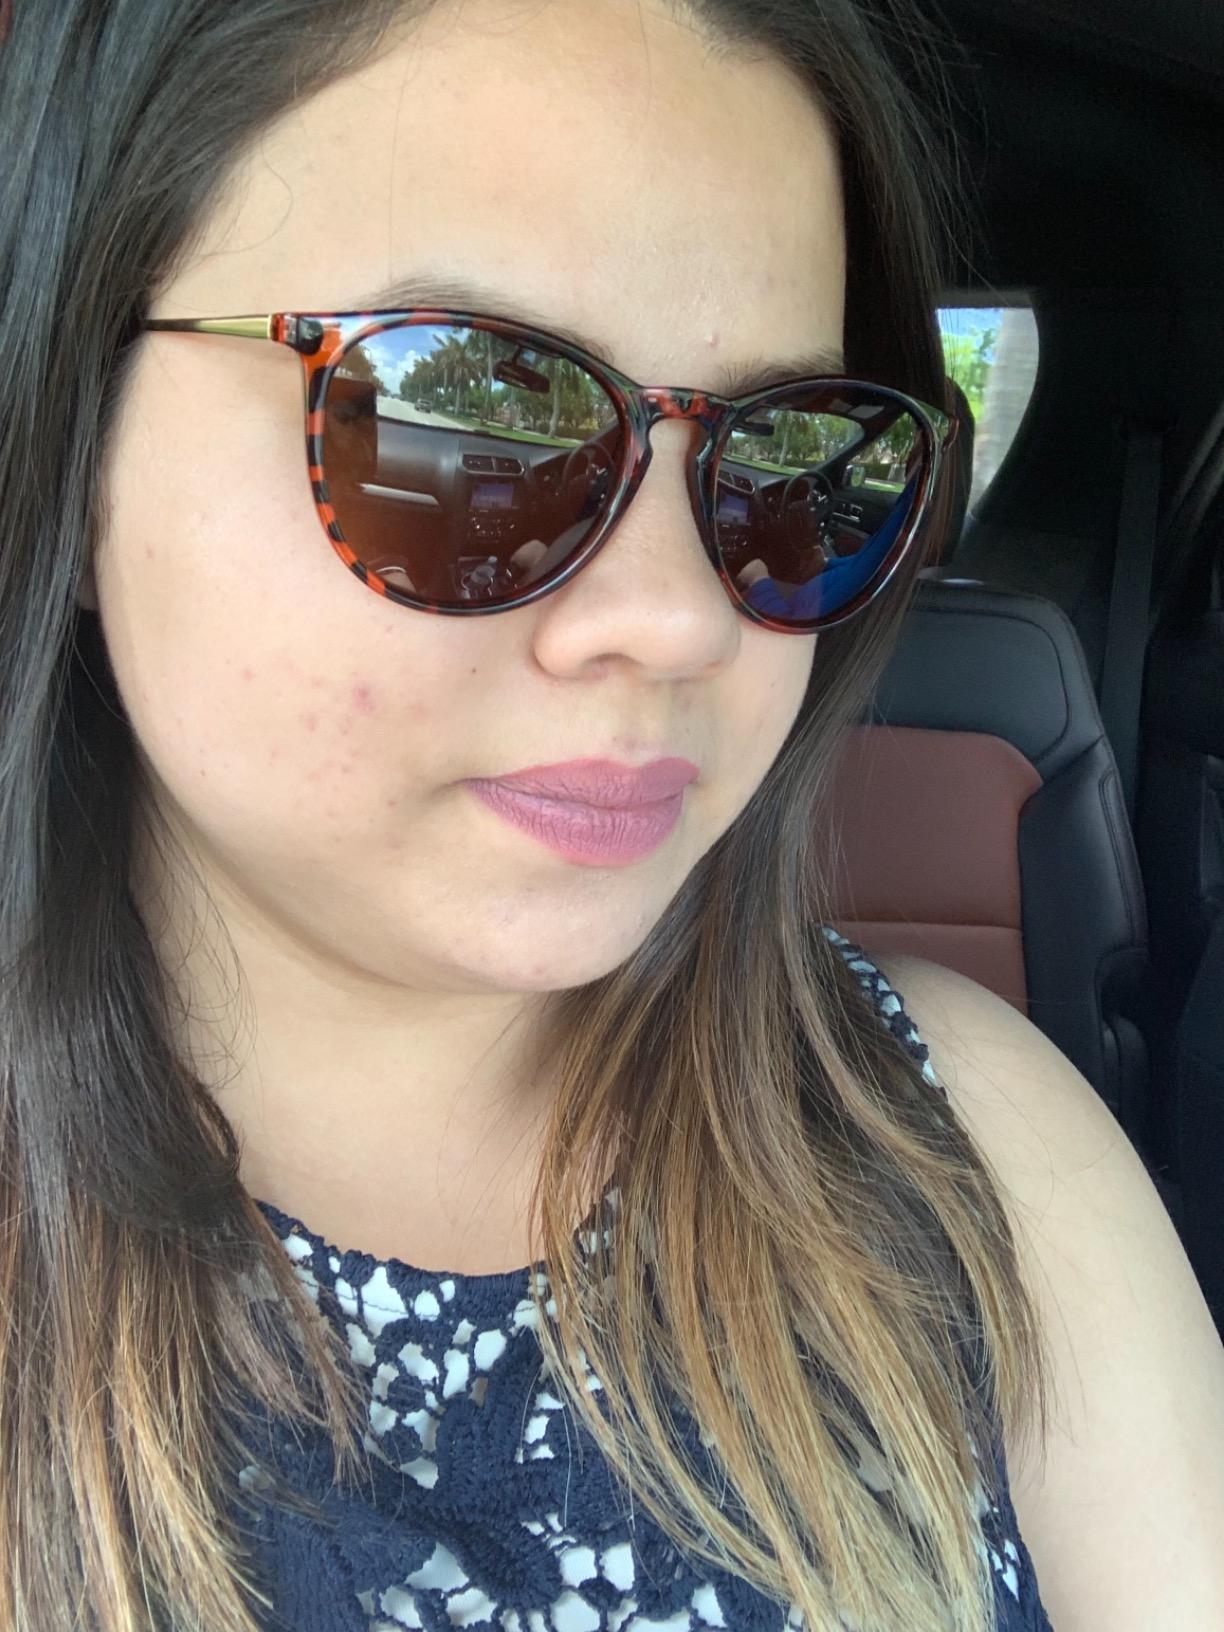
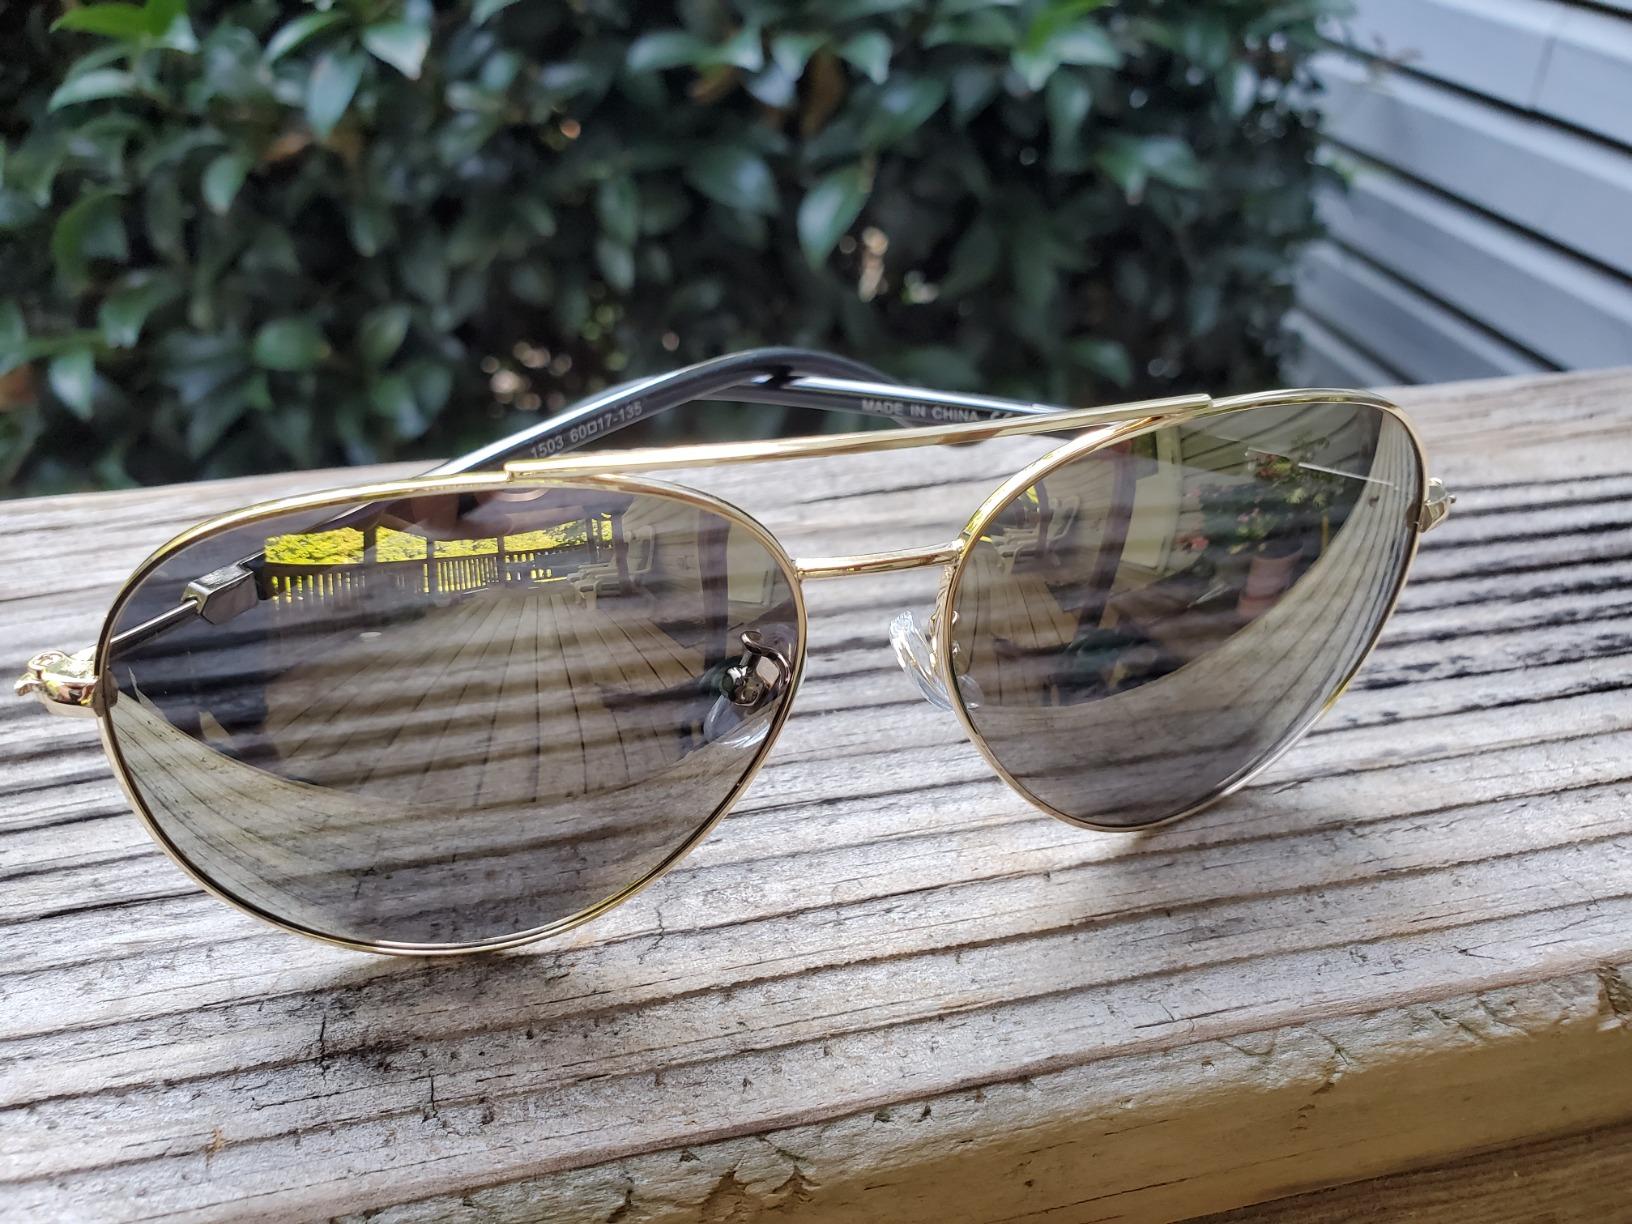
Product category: accessories_sunglasses
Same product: no